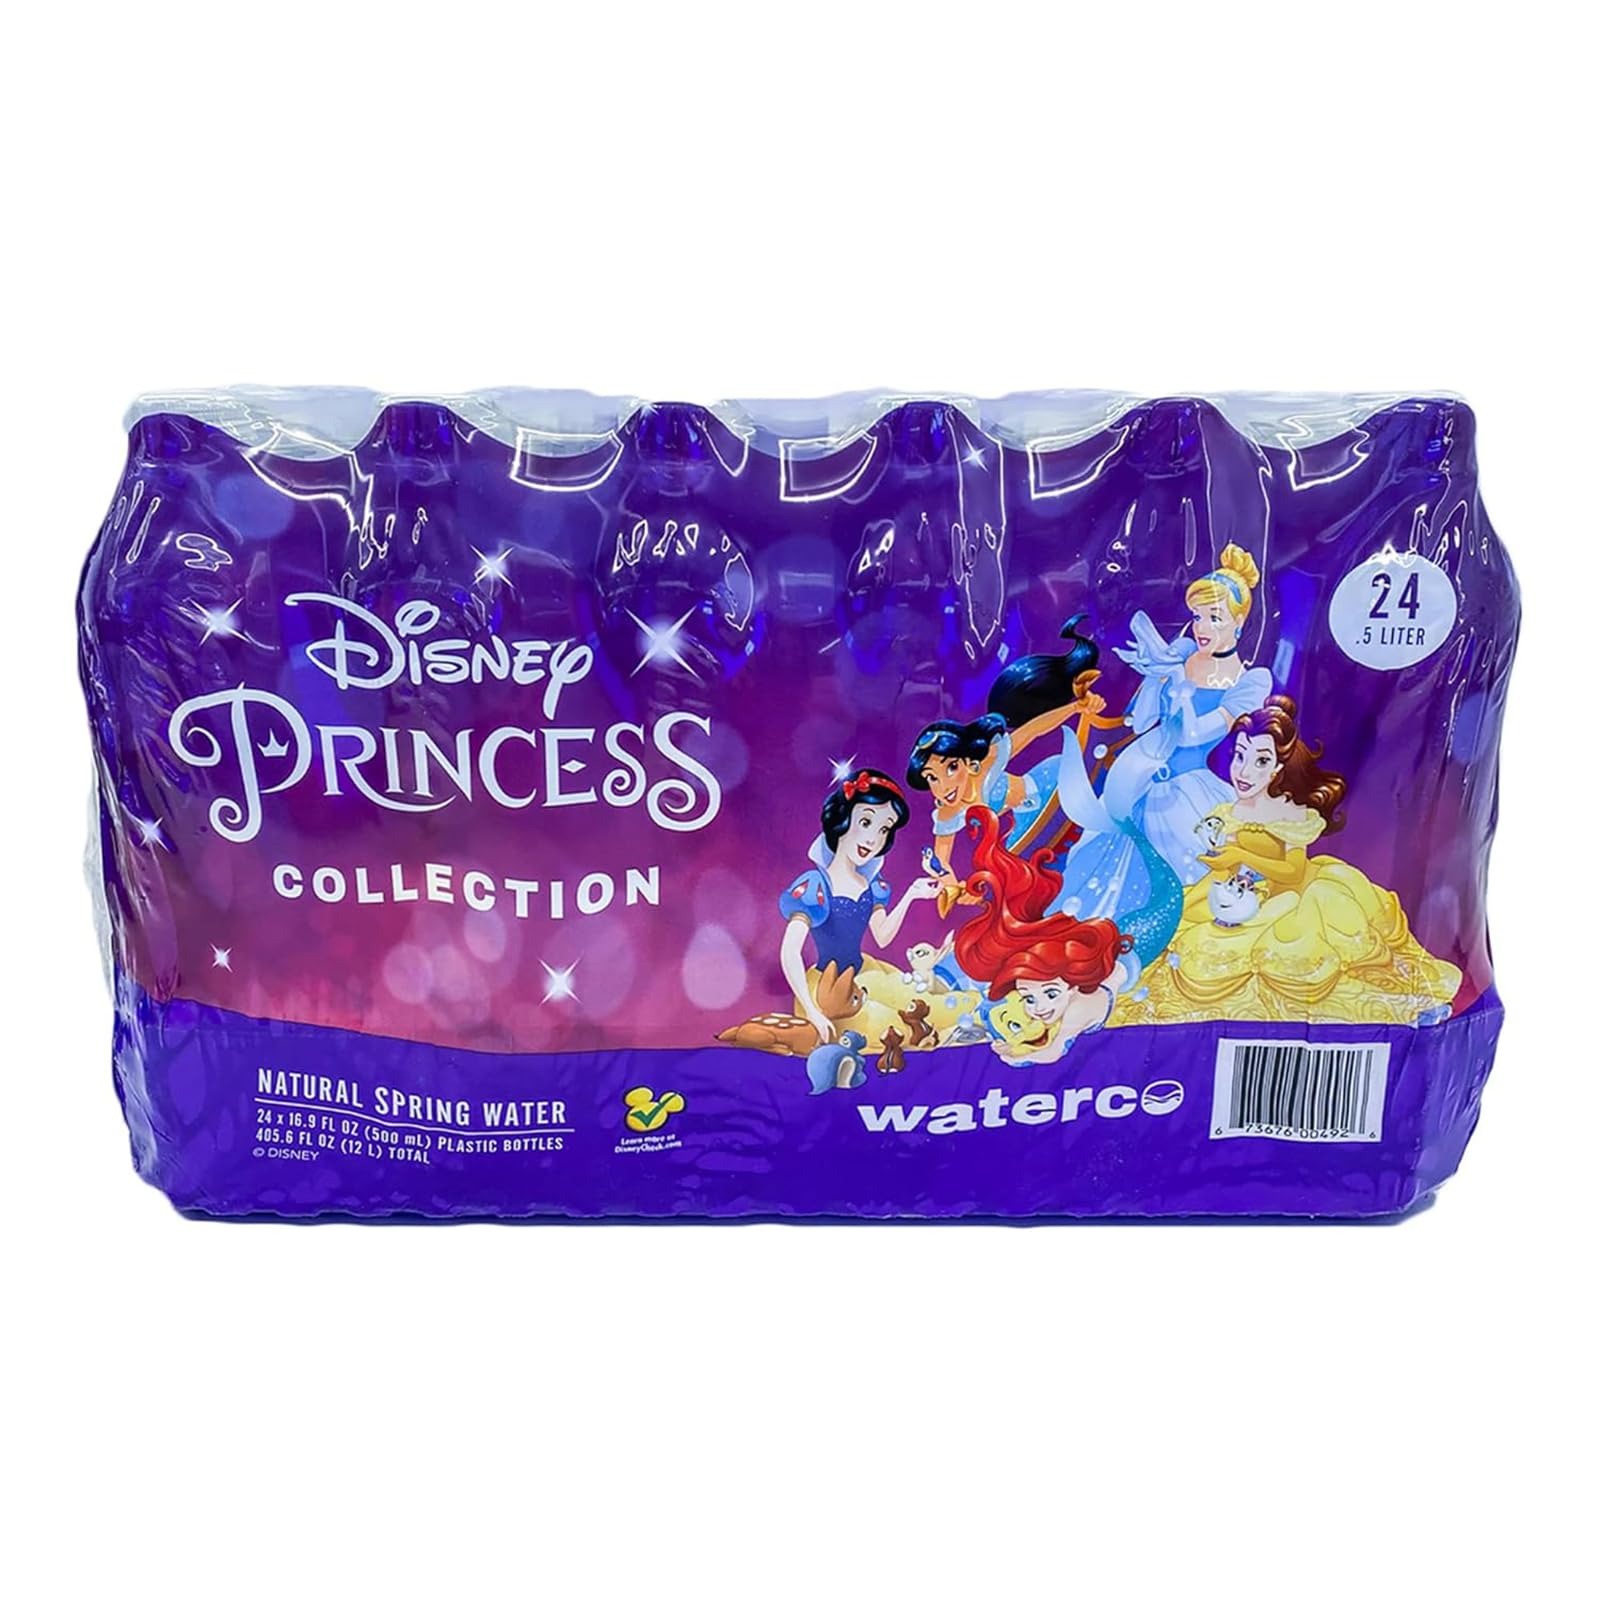
Item Name: PULSE Disney Princess Natural Spring Water - Disney Water Bottles - Filtered Spring Water - BPA-Free Recyclable Bottles - 24 Pack
Bullet Point 1: FIT FOR ROYALTY. Hydrate with your favorite Disney Princesses by your side! We've teamed up with Disney to bring you fresh, spring-sourced water, in Disney princess water bottles—perfect for themed parties or movie nights!
Bullet Point 2: NATURALLY FILTERED SPRING WATER. PULSE water is naturally superior hydration, sourced from one of the purest springs in the US. Bottled at the source after 5 levels of filtration, it's sugar and calorie-free with a crisp, cool taste.
Bullet Point 3: RECYCLABLE SPRING WATER BOTTLES. Our premium, BPA-free plastic bottles are food-grade, free of harmful chemicals, responsibly-sourced, and recyclable.
Bullet Point 4: BULK BOTTLED DRINKING WATER. Stock your fridge, pantry, or cooler with a 24-pack of bottled spring water, and keep your whole team refreshed at the gym, work, parties, events, and sports games!
Bullet Point 5: HYDRATE WITH PULSE BOTTLED WATER. At PULSE, water quality is always our first priority. We pride ourselves on our natural spring water, bottled straight at the source.
Value: 1.0
Unit: Count

Price: 40.95